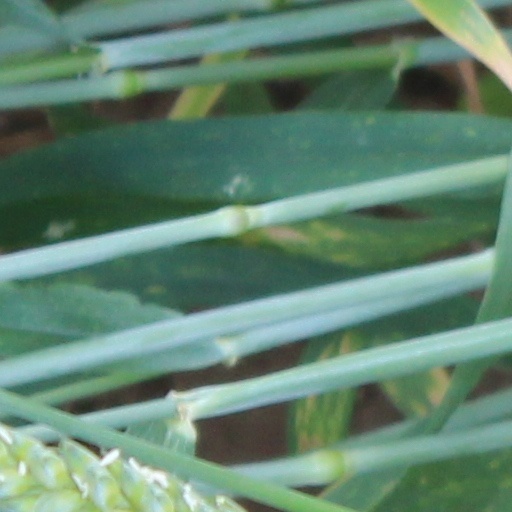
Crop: wheat